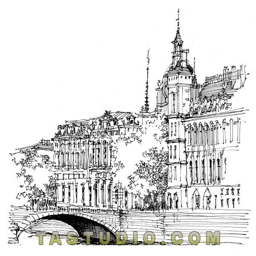
pen and ink illustration of a bridge